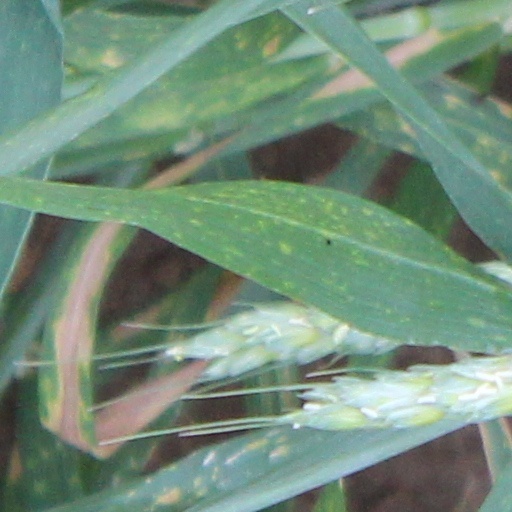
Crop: wheat